Houghton Mill

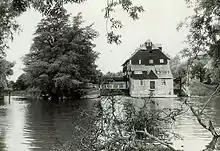
Houghton Mill viewed from the east in the 1960s

Houghton Mill is a water mill located on the Great Ouse in the village of Houghton, Cambridgeshire, England. It is a National Trust property and a Grade II* listed building.